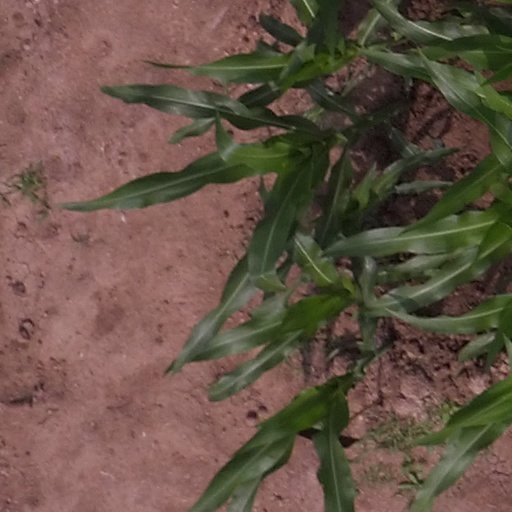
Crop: maize; corn